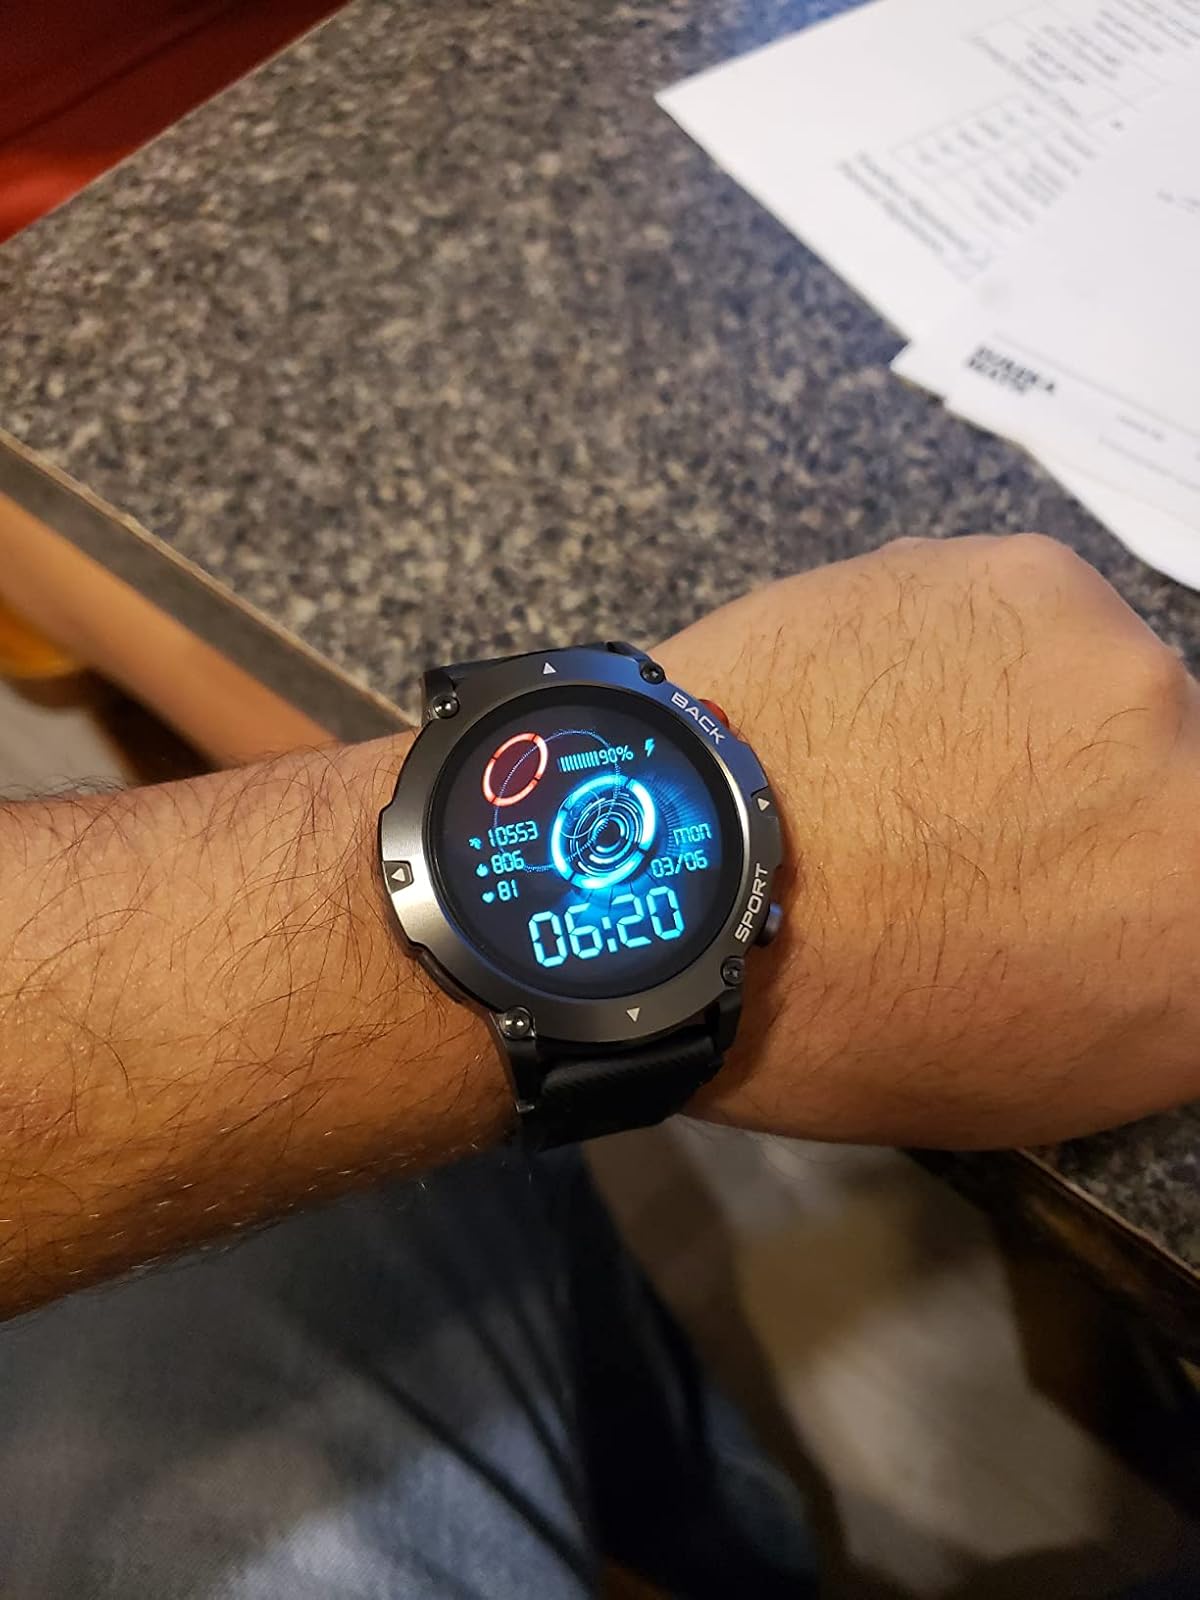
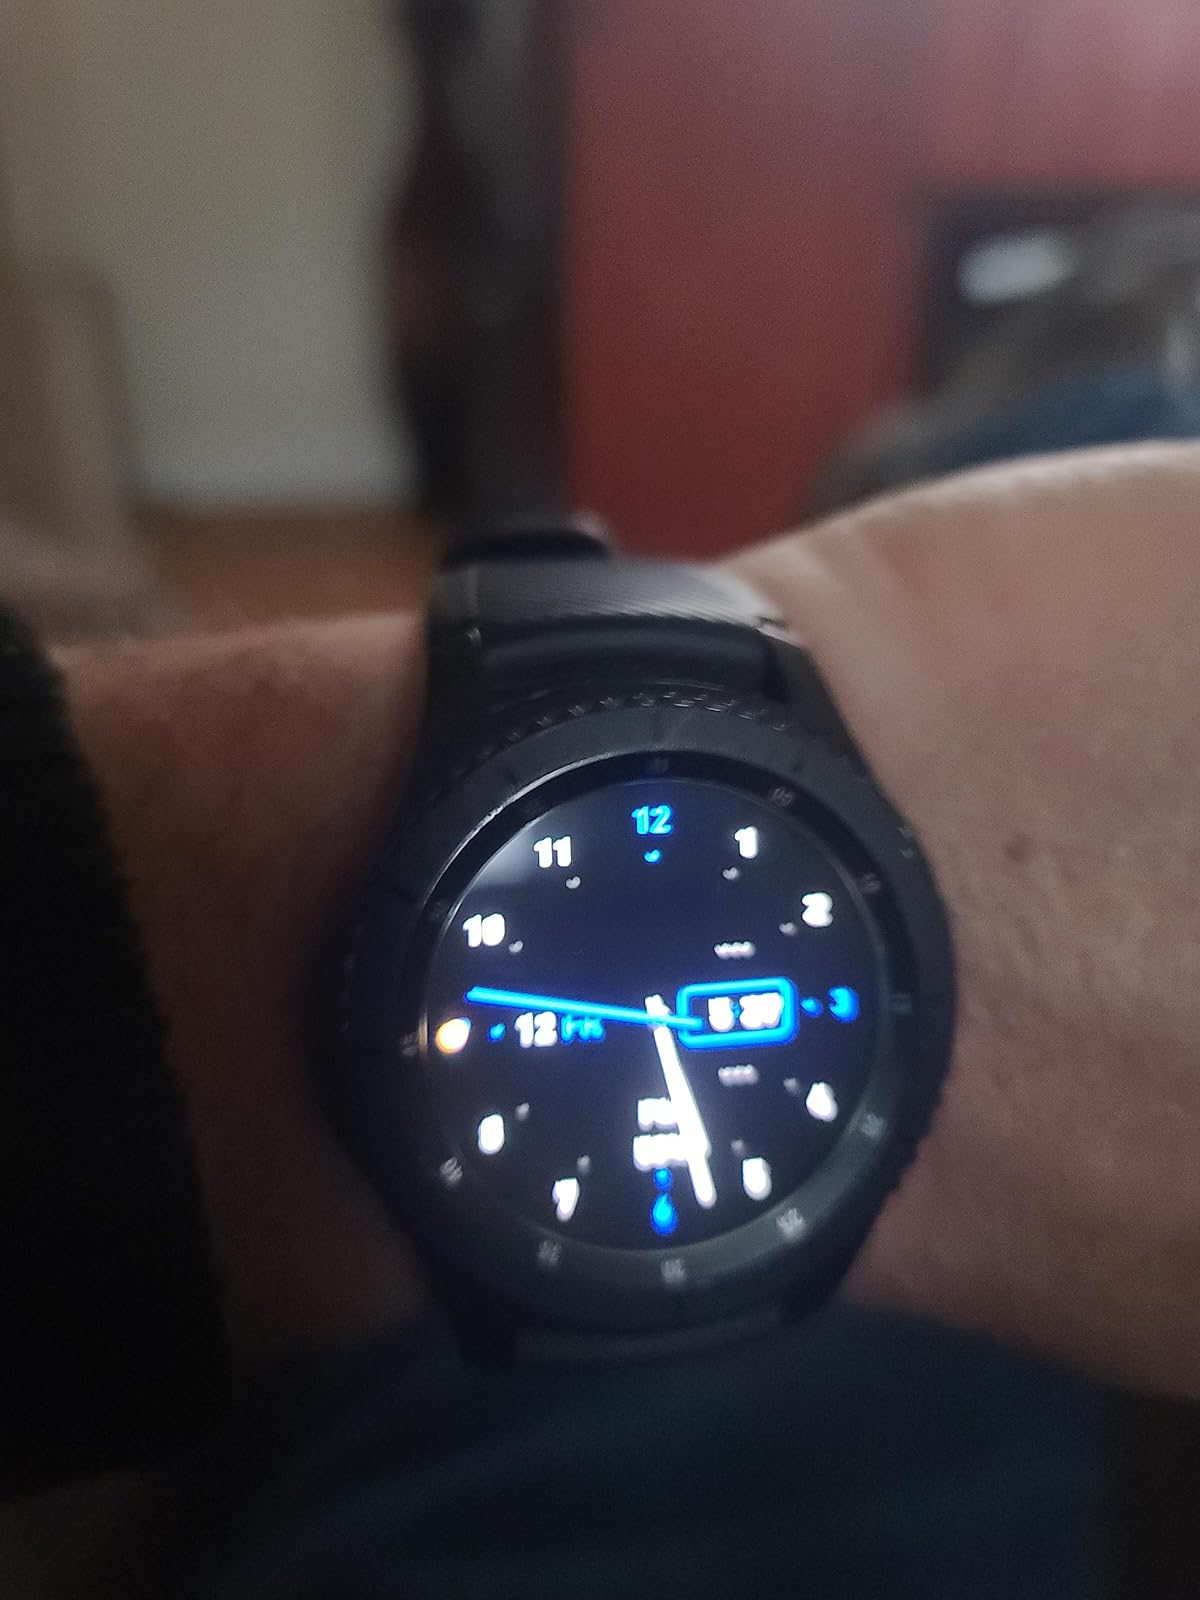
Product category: smartwatch
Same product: no